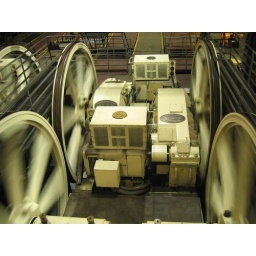
This was taken in the cable car barn in San Francisco. This machine is responsible for running 1 of the 3 cable car lines.